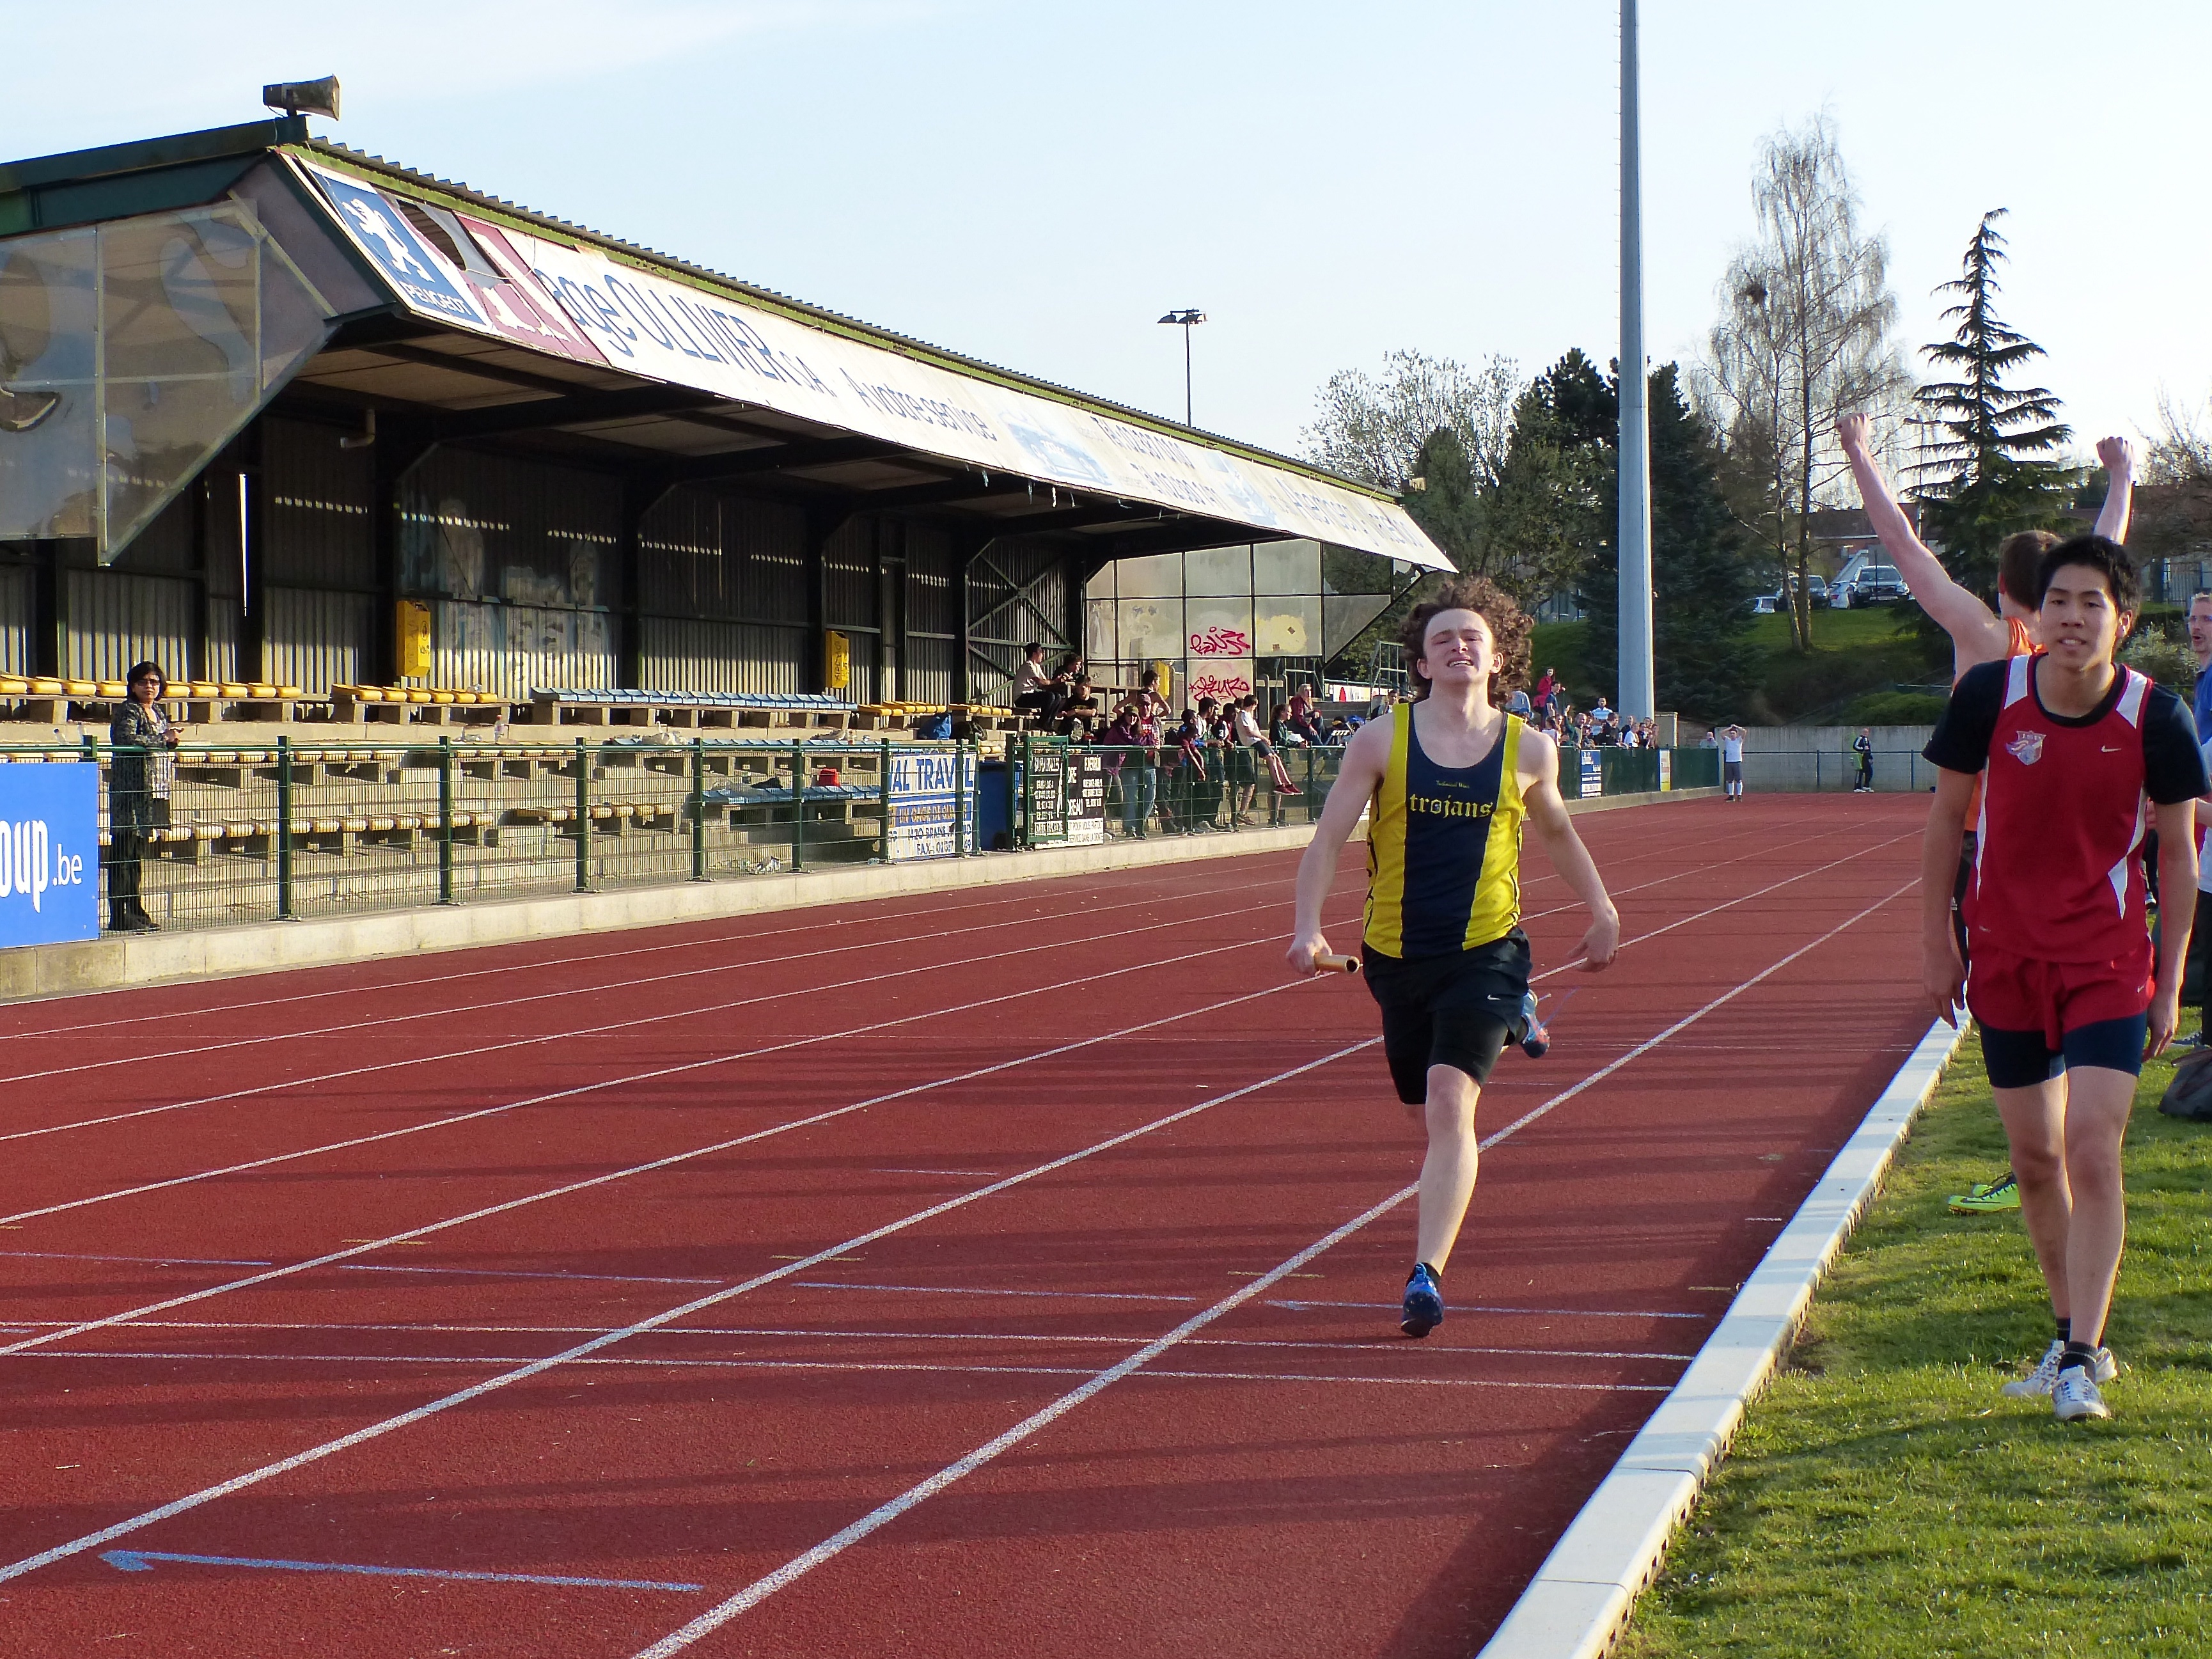
girl, track, sport, boy, running, run, runner, belgium, race, competition, team, sports, highschool, athletics, meet, waterloo, sprint, trackfield, relay, trackandfield, track and field athletics, middle distance running